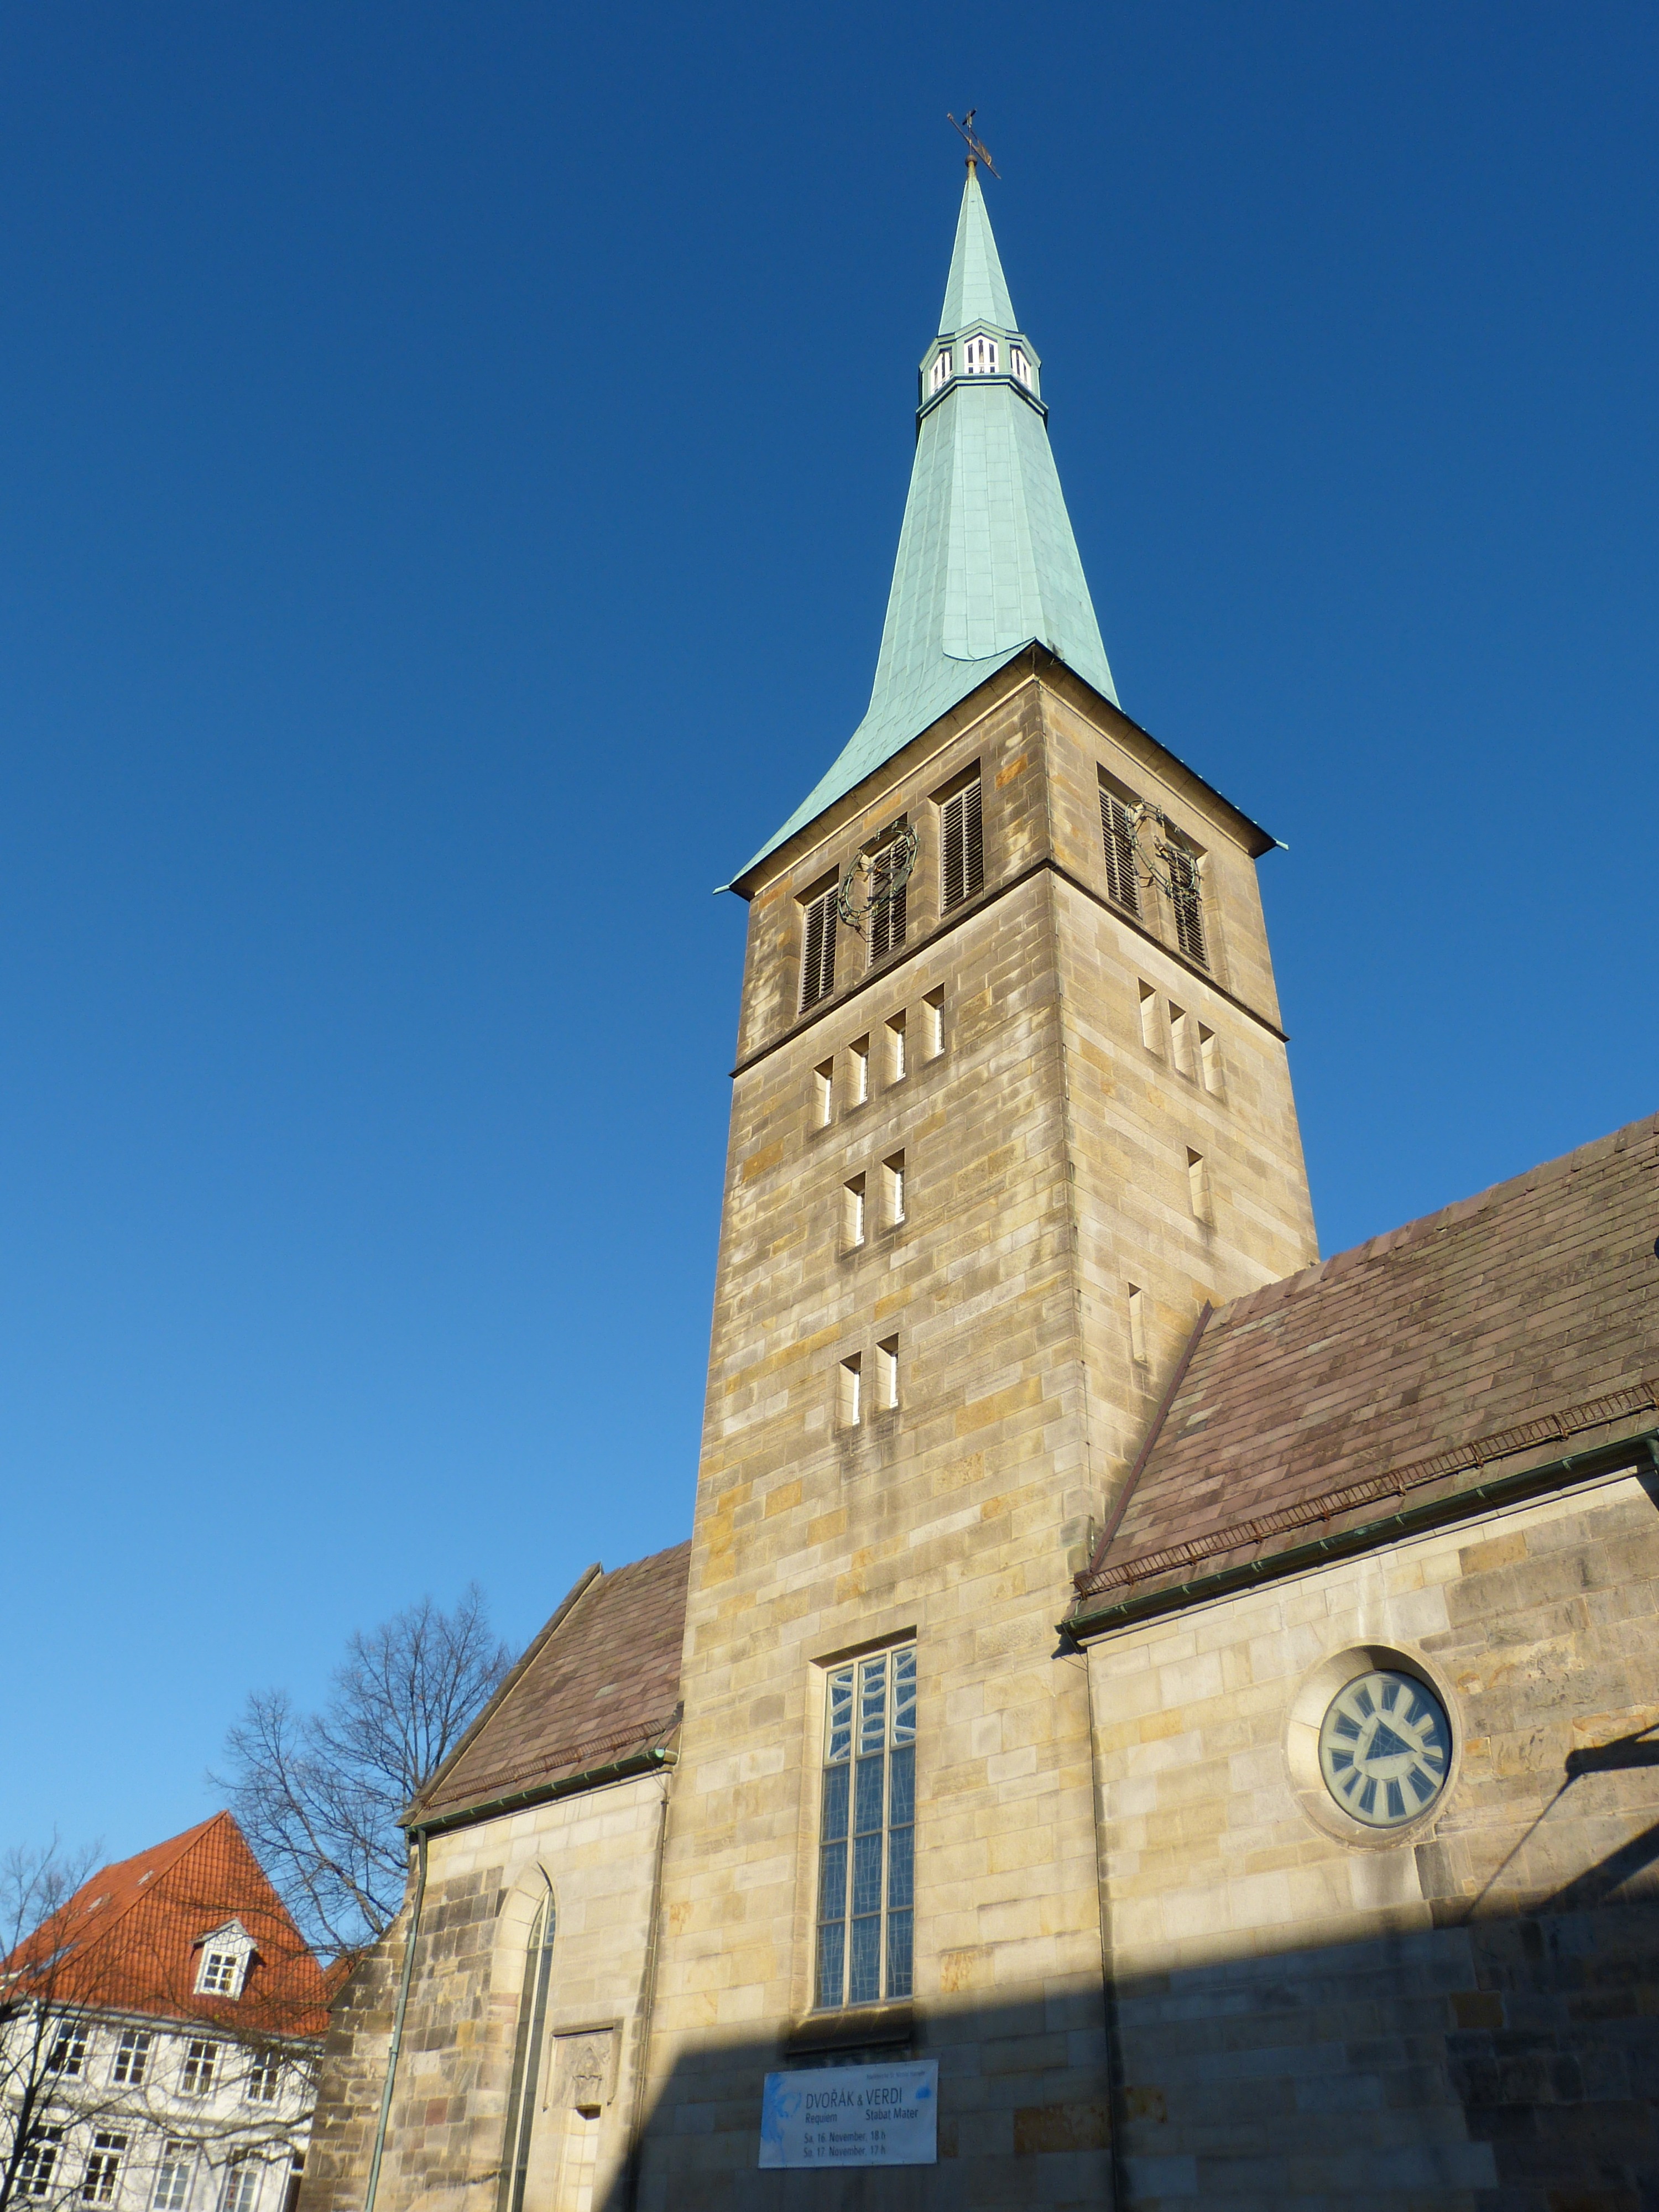
building, city, tower, landmark, church, cathedral, chapel, place of worship, bell tower, old town, spire, steeple, historically, historic old town, hamelin